Highway 40 (Saudi Arabia)

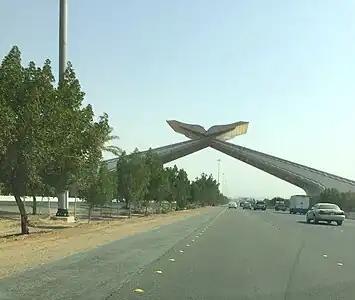
"Bawabat Makkah"), under which Highway 40 passes, west of Mecca.

The highway begins at the intersection with Highway 5 near Prince Abdullah Al Faisal Stadium in south Jeddah in the "Al" "Waziriyah" district of Jeddah. It leaves eastward, winding through the Hejaz mountains before reaching the haram boundary of Mecca. Between the two boundaries of the "haram" surrounding Mecca, Highway 40 turns northward and then back east along the northern perimeter of the holy city and even through the Jannat al-Mu'alla cemetery before turning back northeast toward Riyadh and exiting Mecca passing just south of Jabal al-Nur. Highway 40 then continues north-east and intersects Highway 50 at Dhalim. Highway 40 passes through some of Riyadh's most famous intersections, known as 'squares,' even though these are purely dedicated to road transport. The most famous of these are Doha Square (Exit 1) and Rabat Square (Exit 4). The highway then continues north east after exiting Riyadh and reaches Greater Dammam, intersecting Highway 95, which carries 80M southward, before terminating at the intersection with Highway 613.